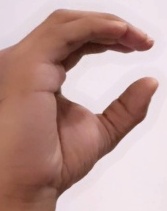
ASL sign: C